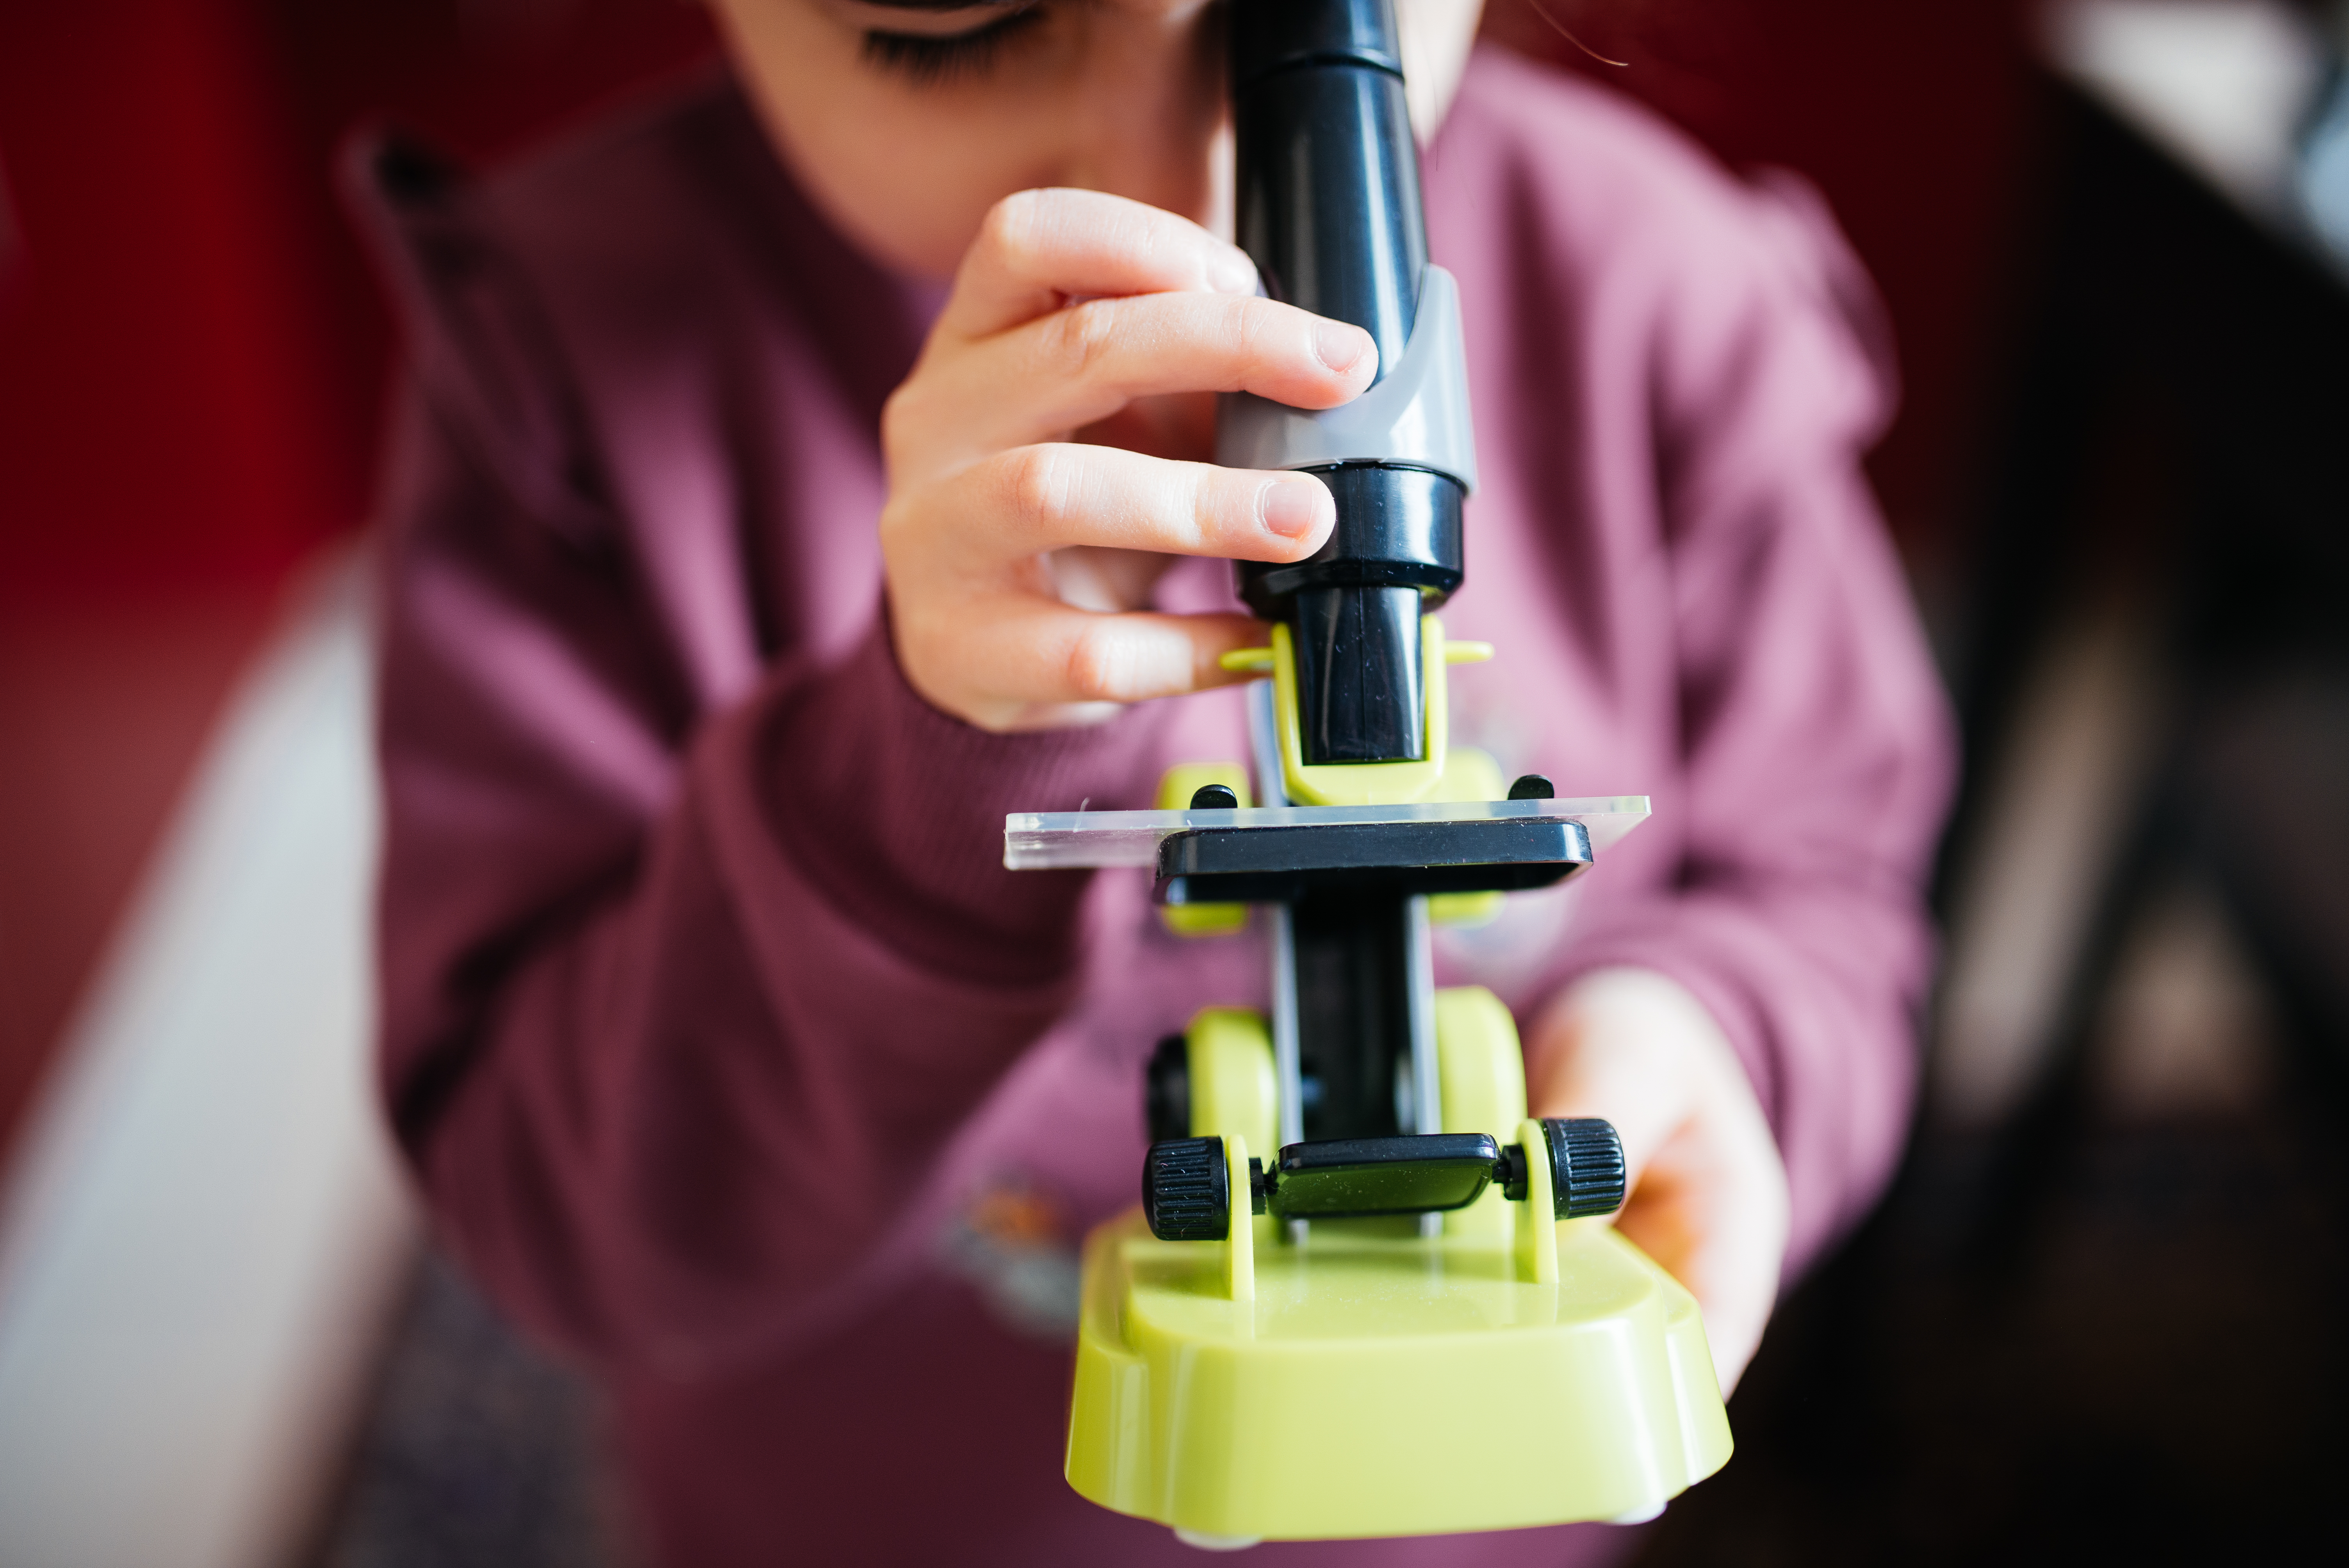
A young child examines a slide through a colorful microscope at home. Bright daylight illuminates the scene, enhancing curiosity and discovery in a cozy environment.
Specialty: pediatrics
Image credit: Shixart1985